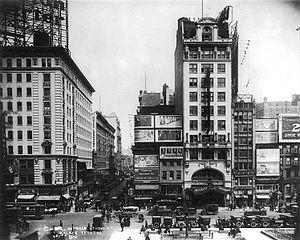
Le Palace Theatre est un théâtre de Broadway situé au 1564 Broadway, au niveau de la 47ᵉ rue dans le Theater District, dans le centre de Manhattan, à New York.
Mélodie du Sud est le 11ᵉ long-métrage d'animation des studios Disney, mélangeant animation et prises de vues réelles. Sorti en 1946, il est adapté des Contes de l'Oncle Rémus de Joel Chandler Harris, parus entre 1880 et 1905.